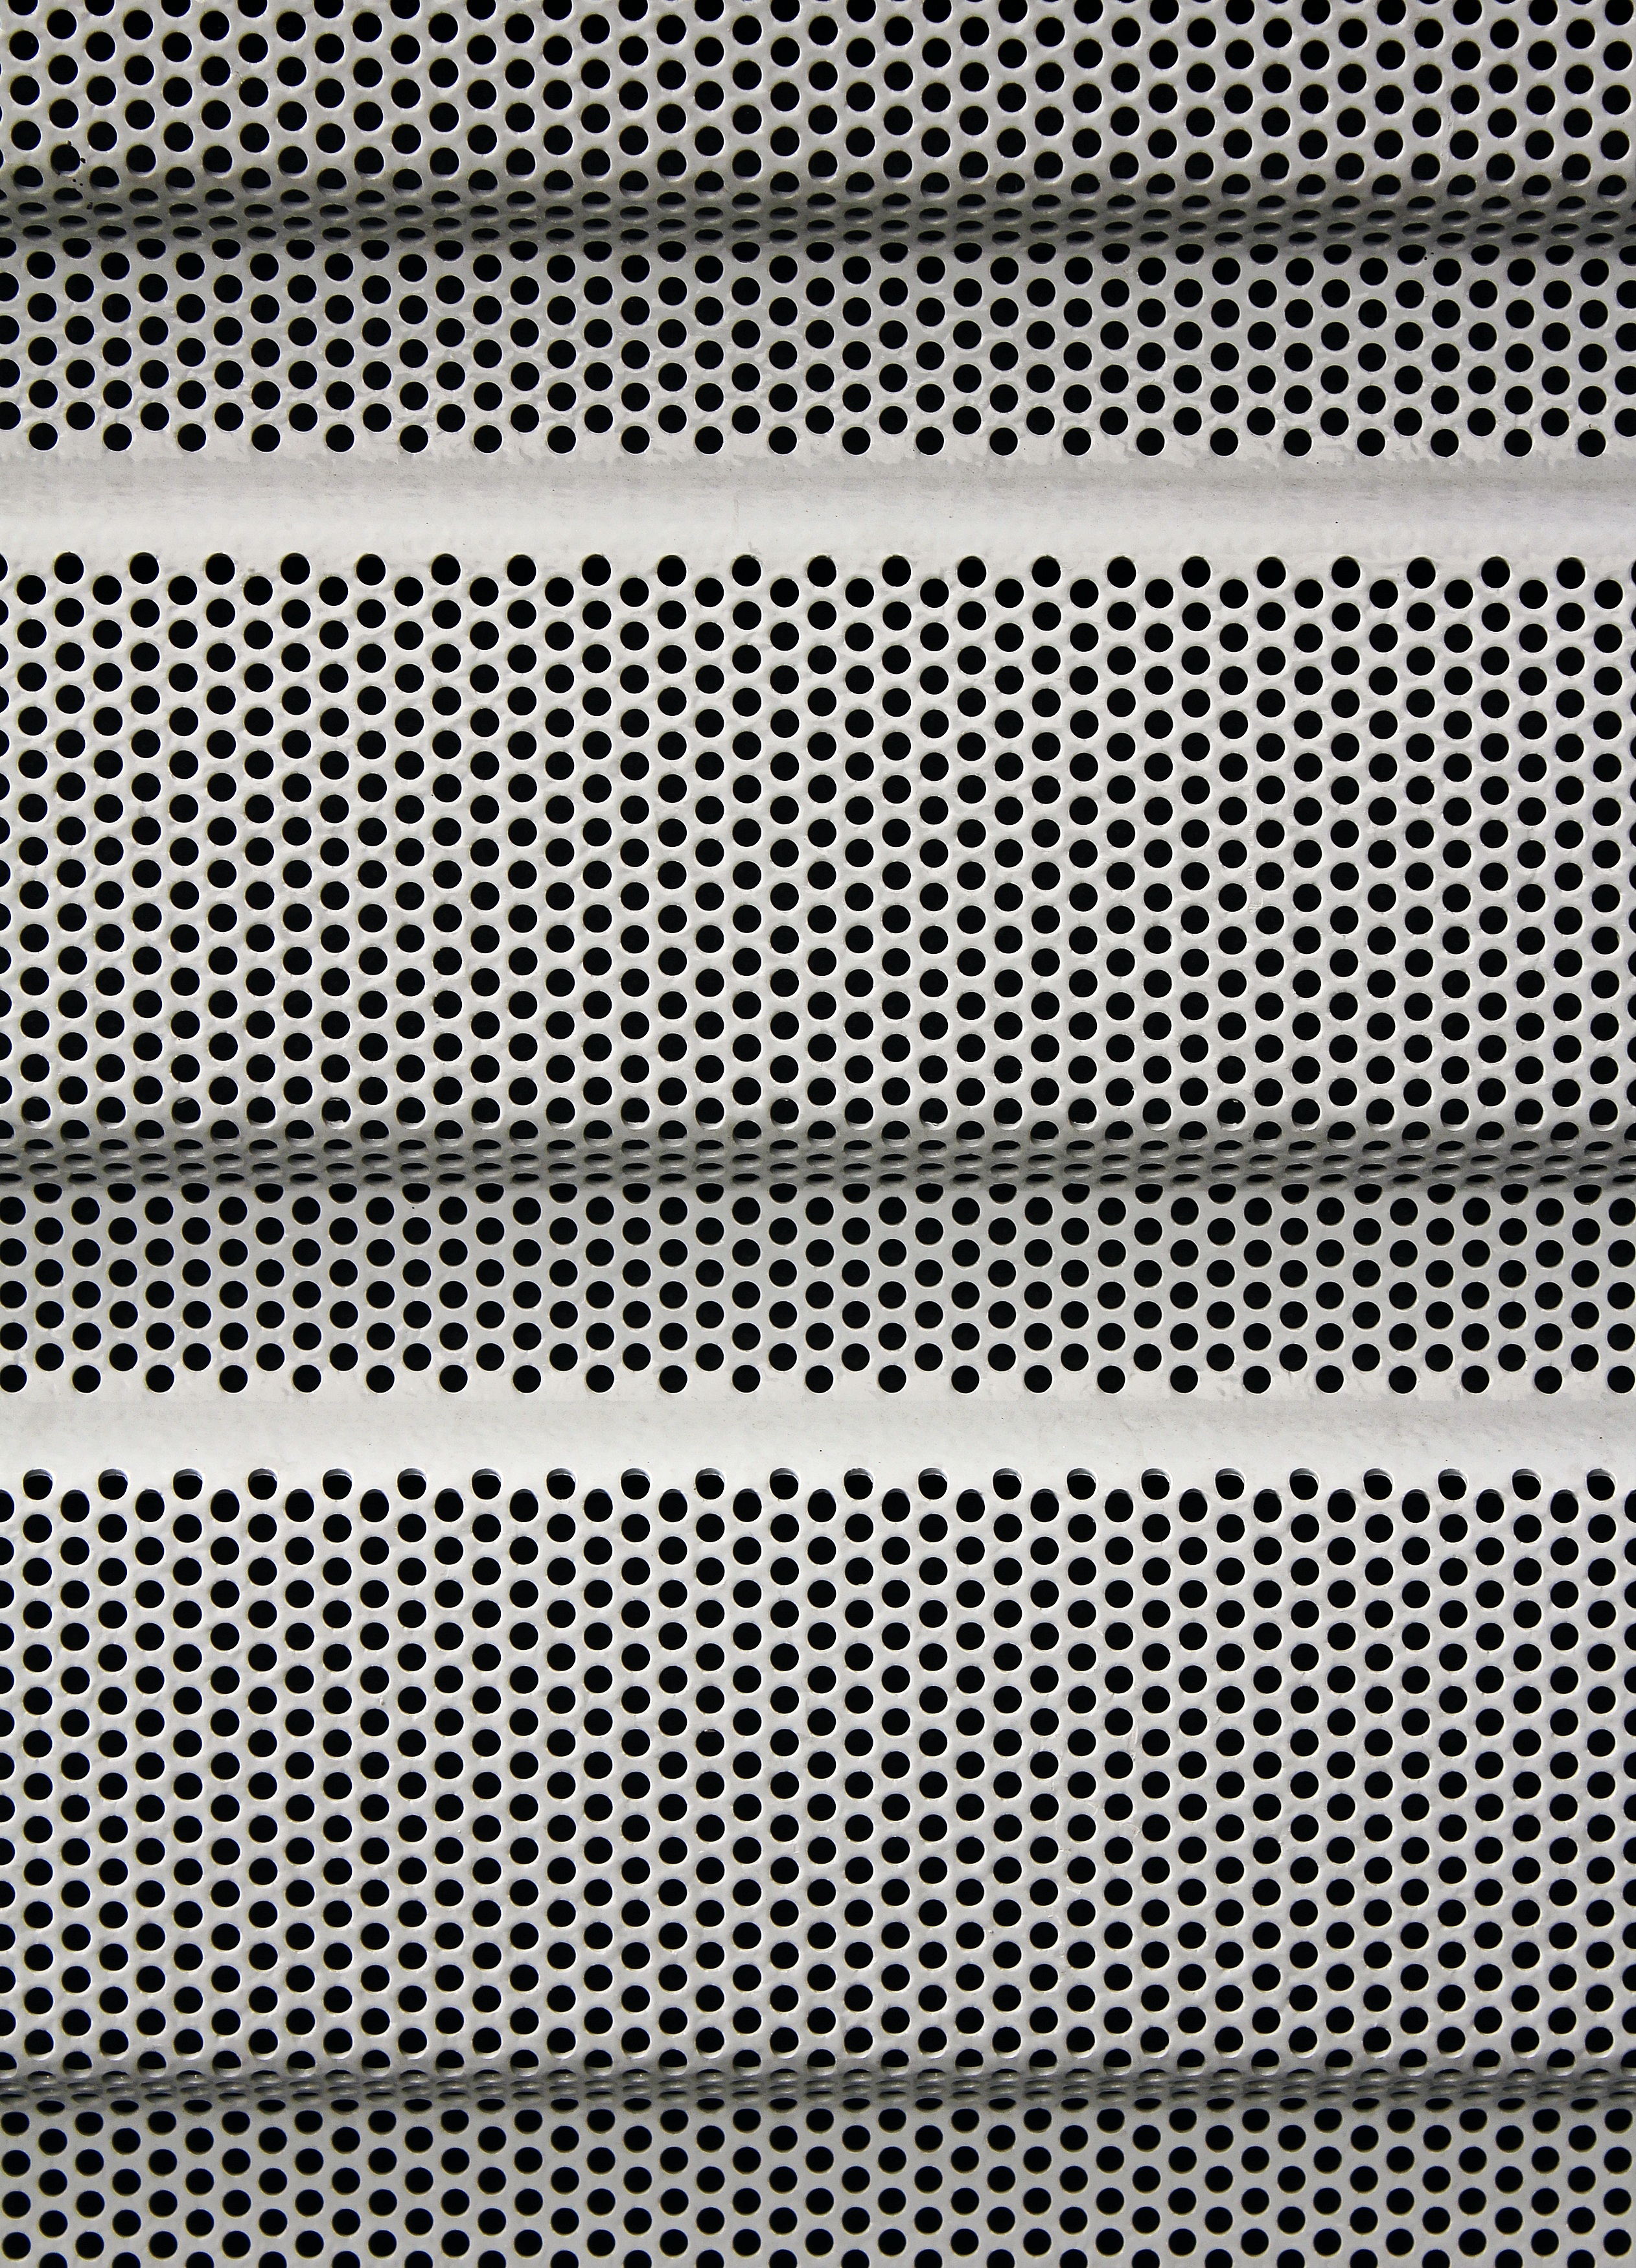
white, texture, floor, wall, pattern, line, metal, material, sheet, font, background, design, silver, net, mesh, holes, edges, perforated, wall tiling, flooring, regularly, perforated sheet, mudguard